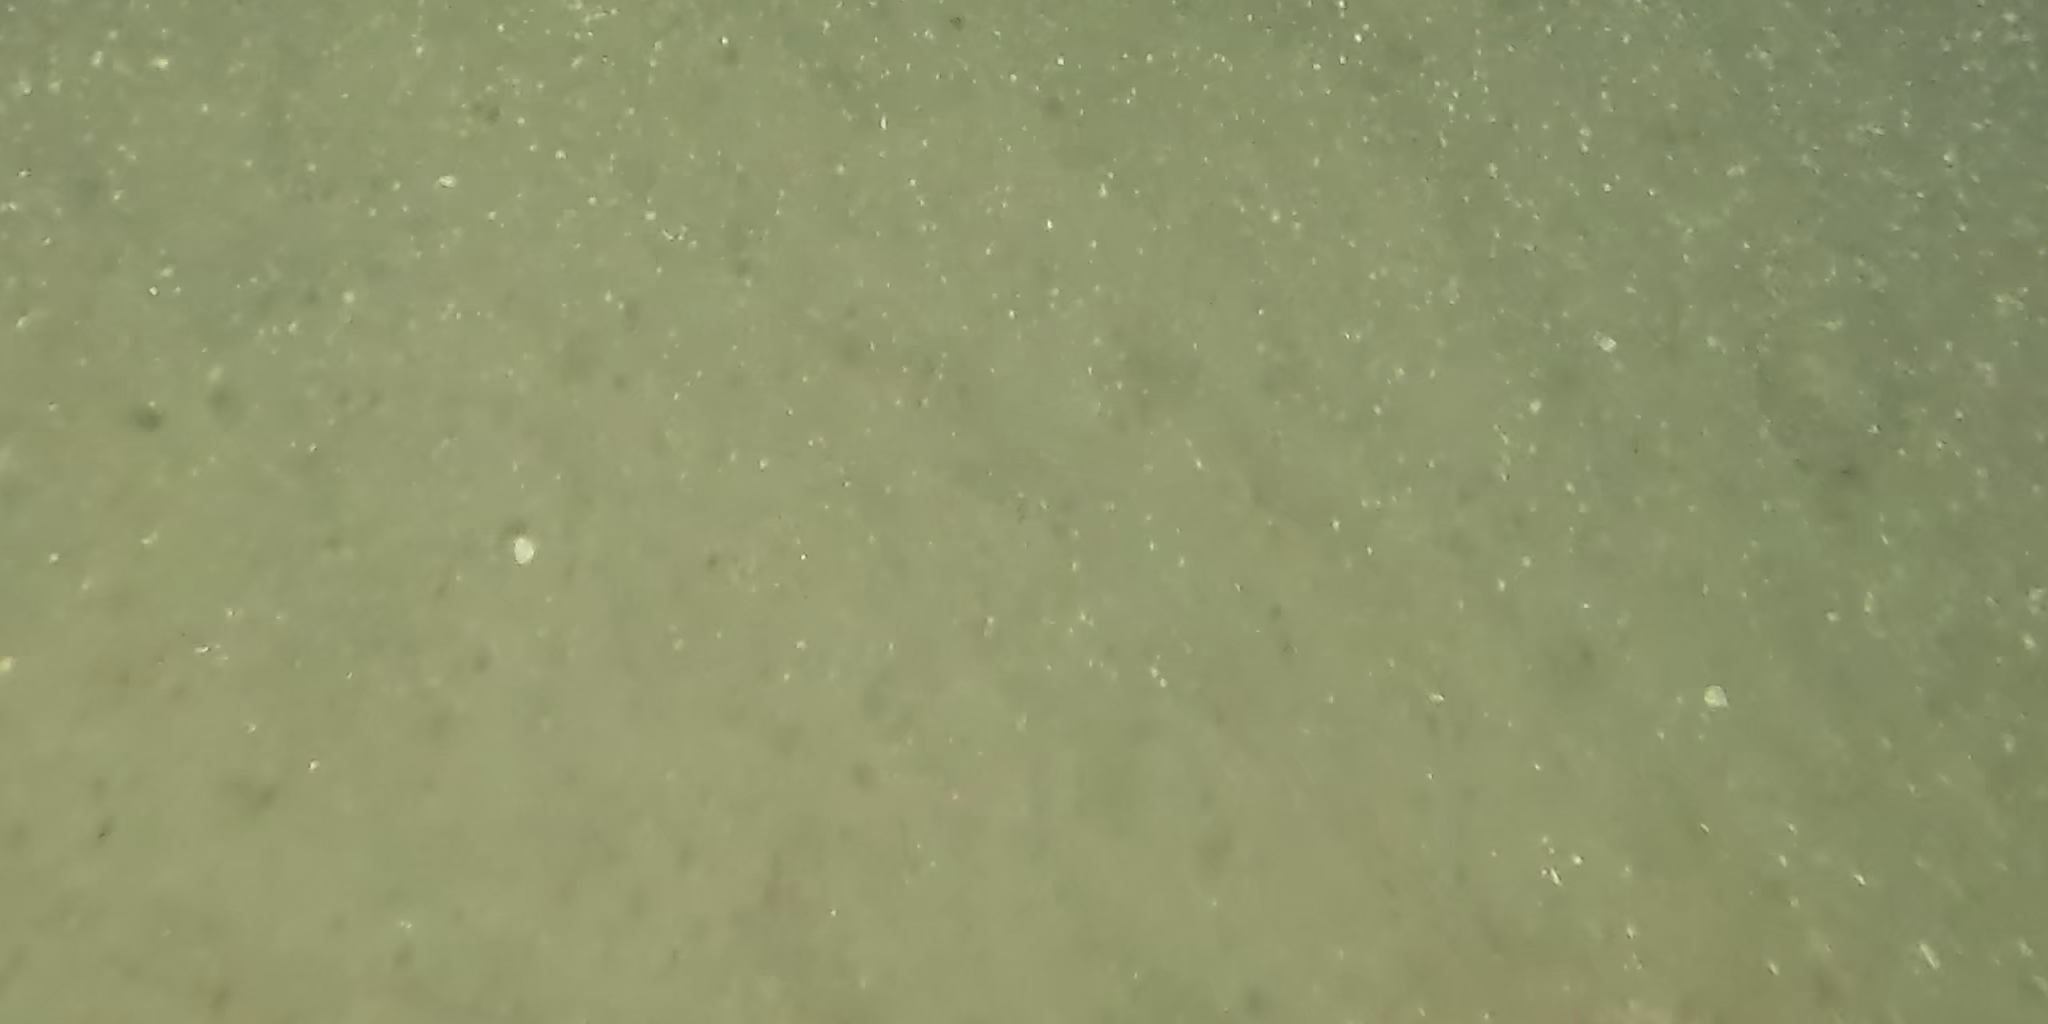
Seabed habitat: sand